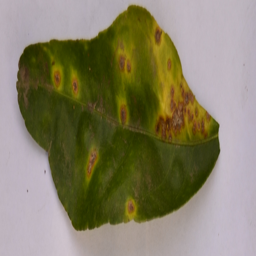
Plant part: leaf
Disease: canker